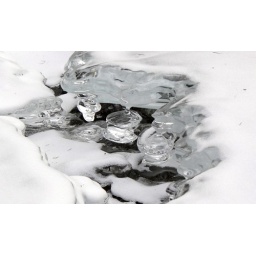
Ice pots are fascinating ice structures that occur with moving water in these brooks. They look like blown glass.